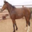
Label: horse